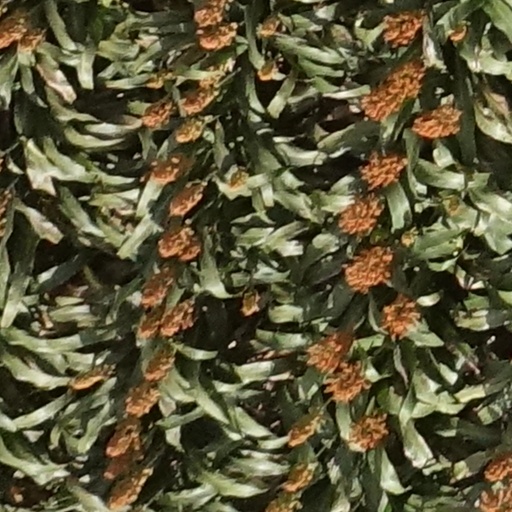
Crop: sorghum